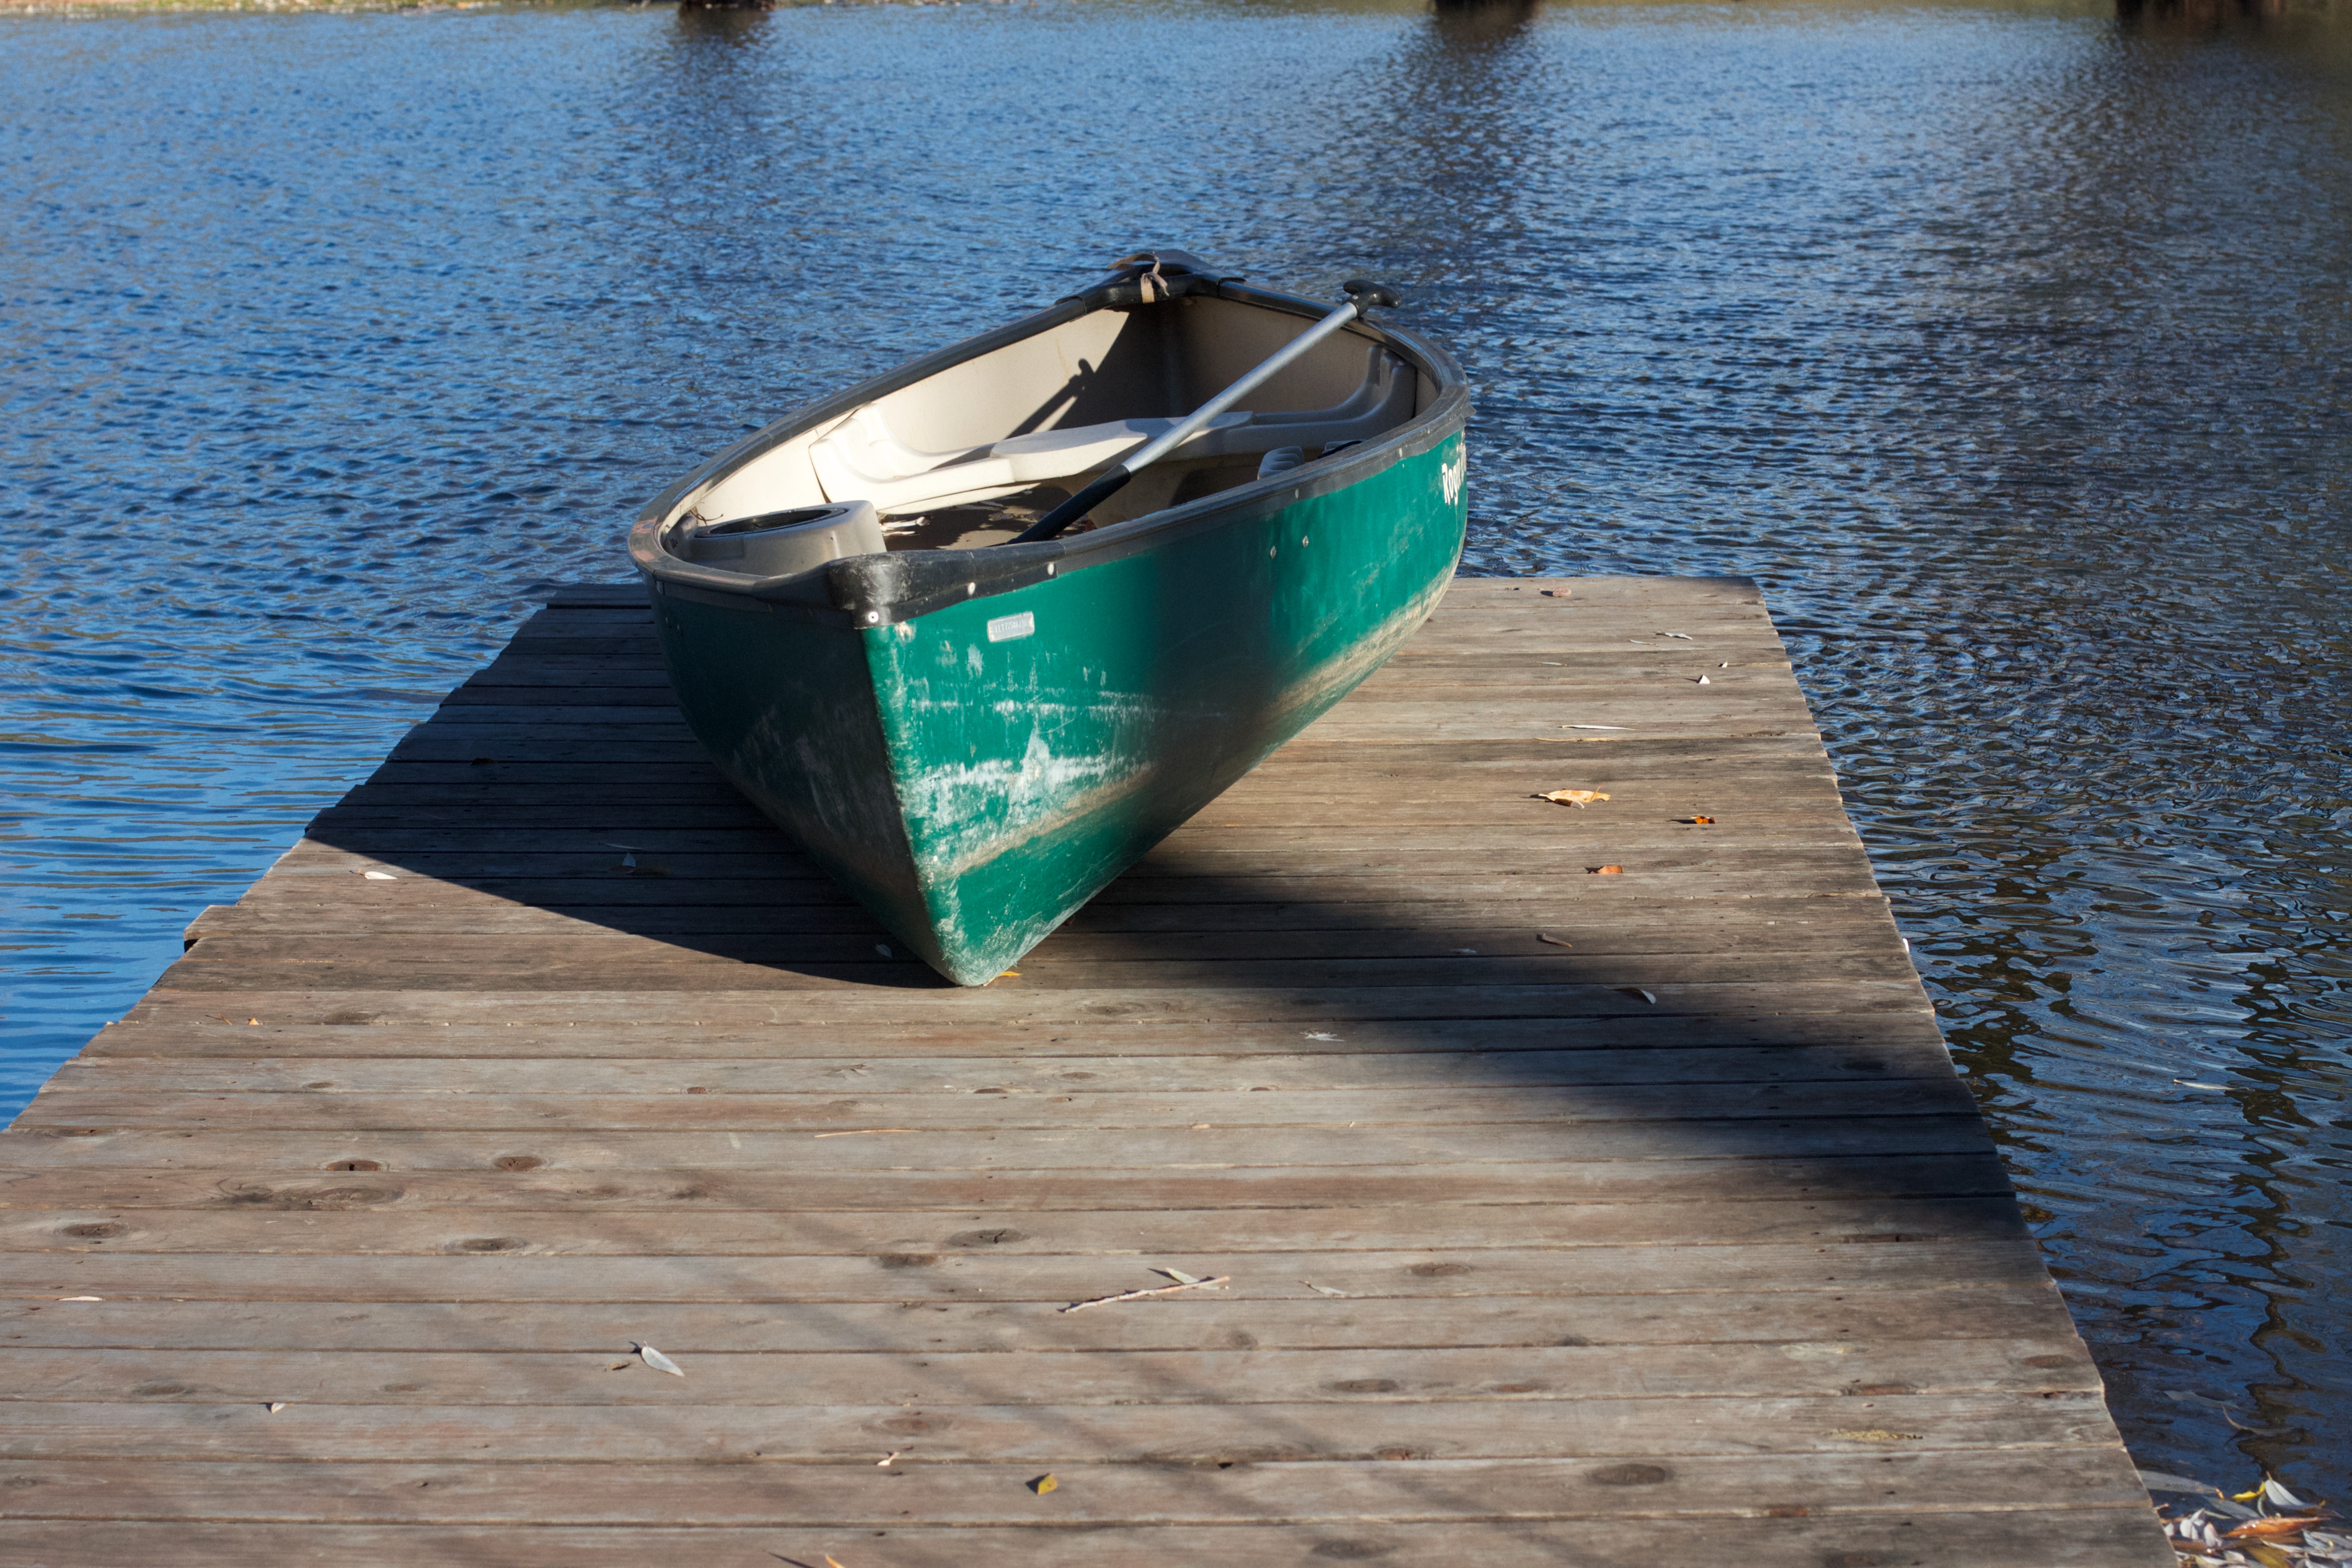
boat, canoe, vehicle, blue, boating, watercraft, dinghy, watercraft rowing